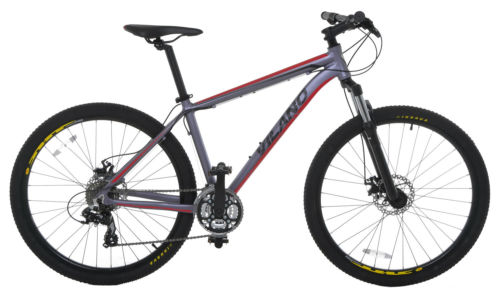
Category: bicycle